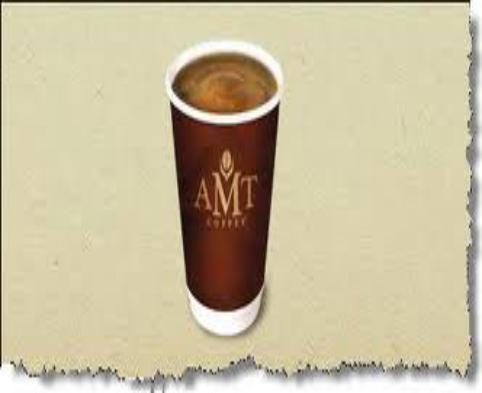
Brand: AMT Coffee
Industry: Food